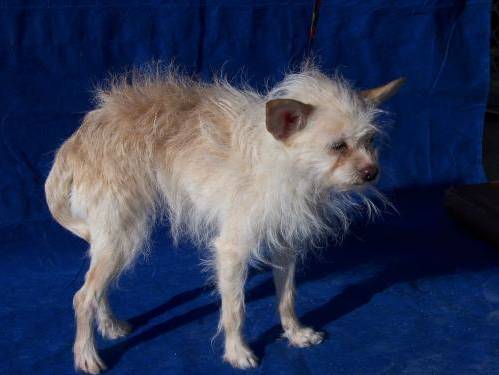
Label: dog